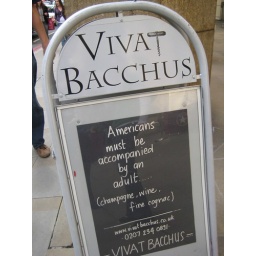
A sign in front of a Southwark champagne bar reads, &amp;quot;Americans must be accompanied by an adult...&amp;quot;